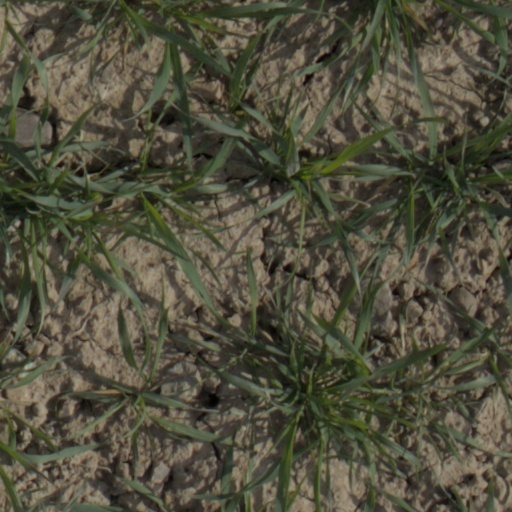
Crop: wheat